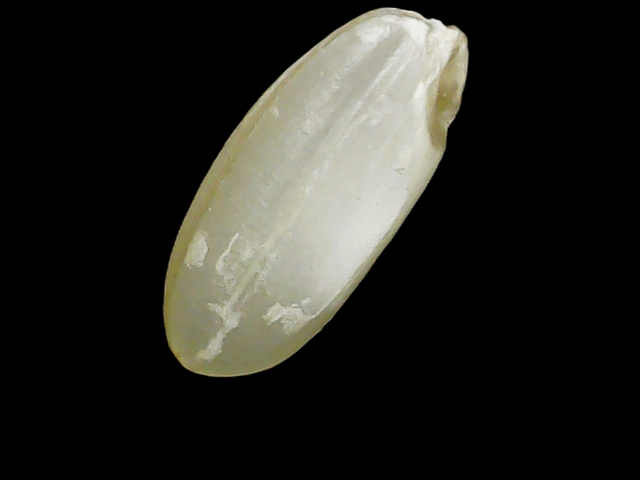
Rice variety: Binadhan10